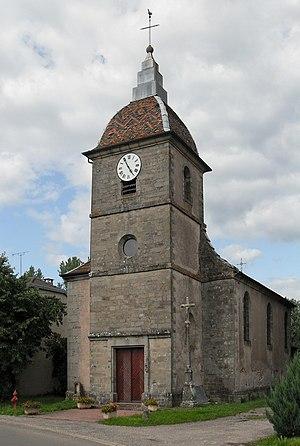
L'église Saint-Remi á Cuve
Cuve est une commune française située dans le département de la Haute-Saône, en région Bourgogne-Franche-Comté.